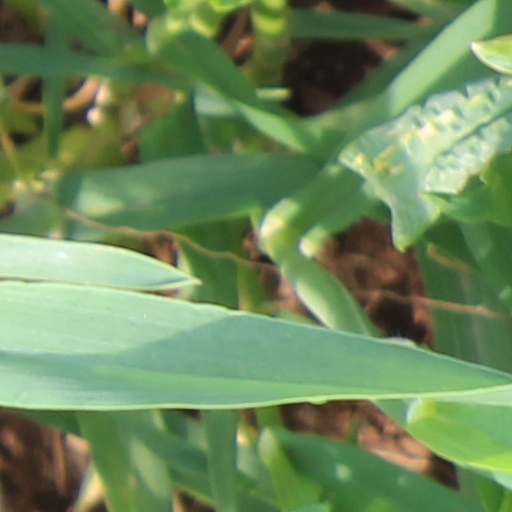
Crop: wheat